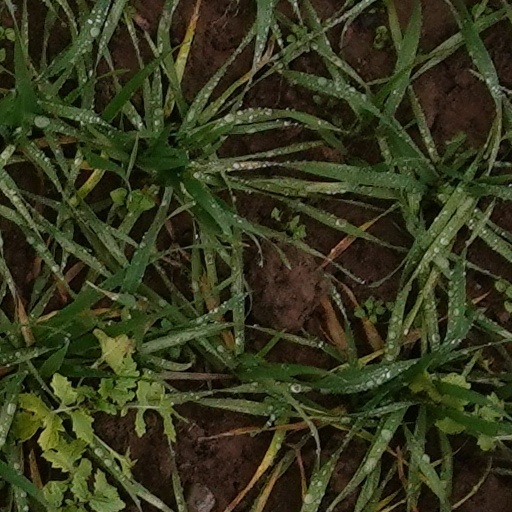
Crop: wheat